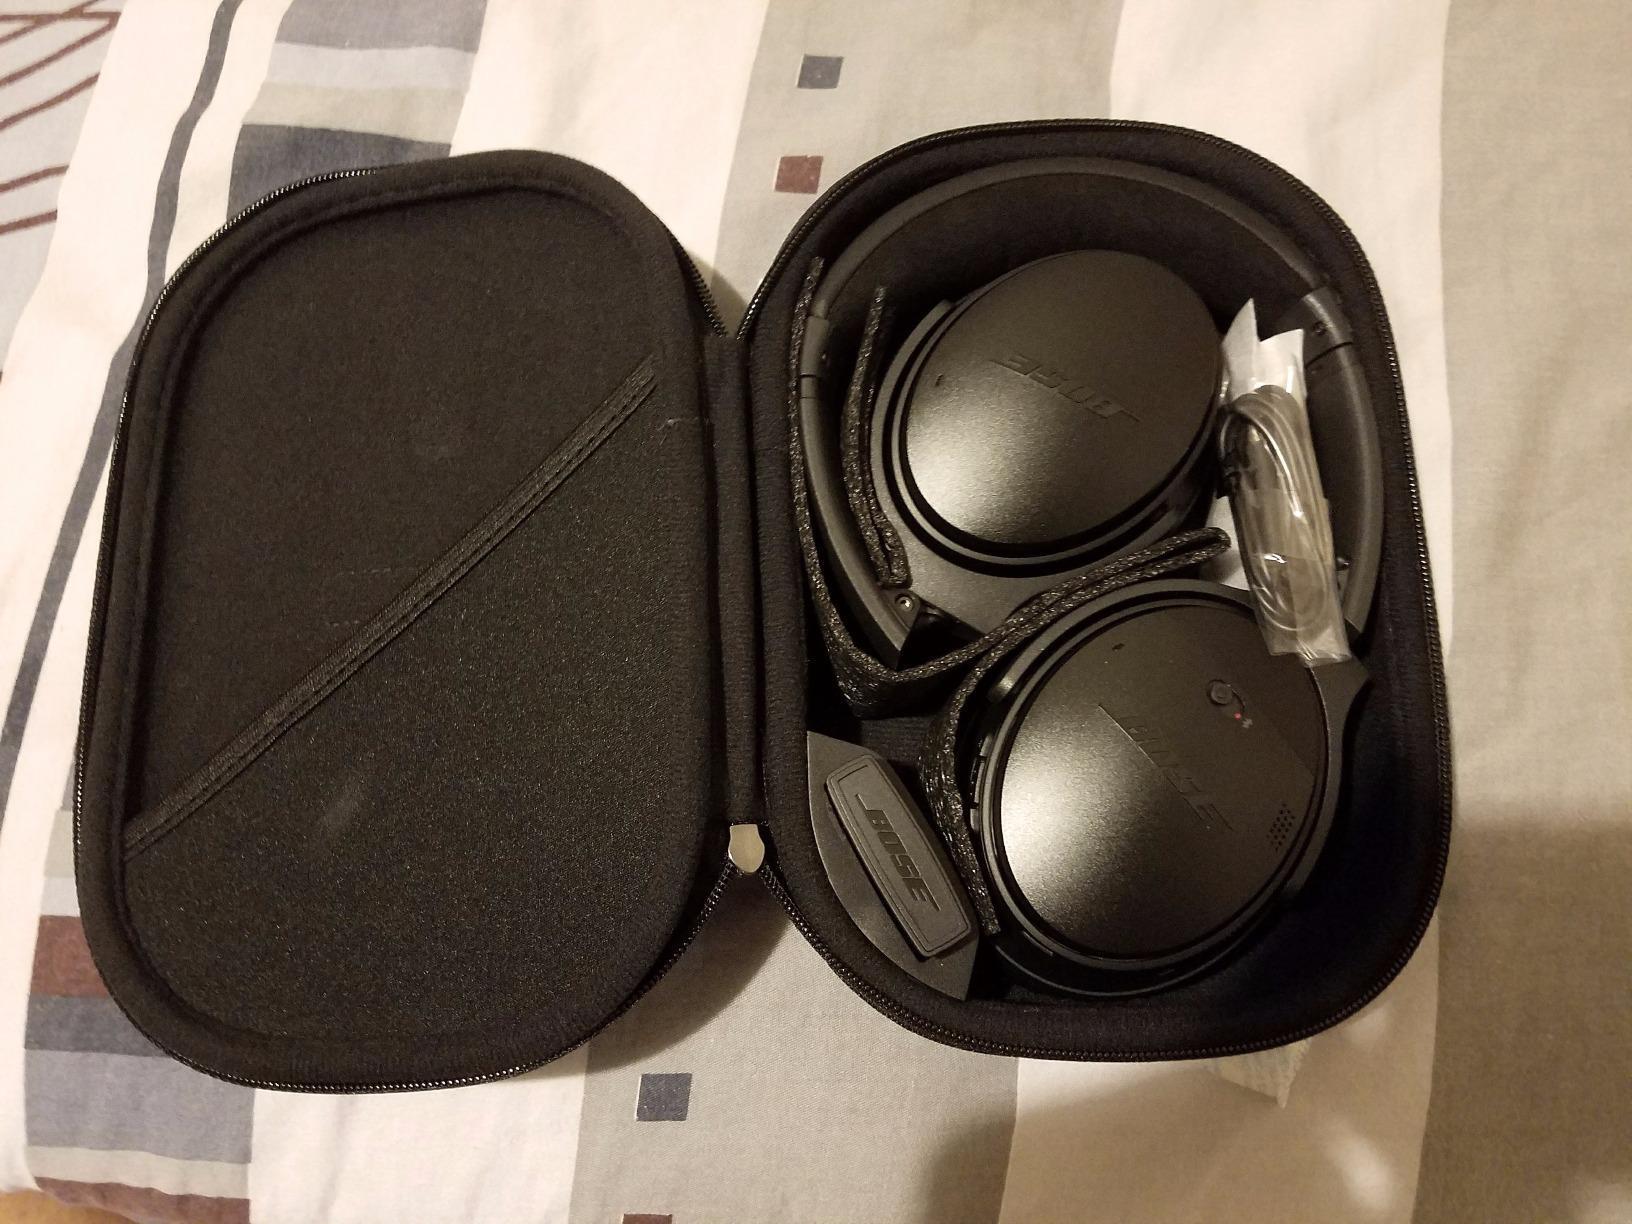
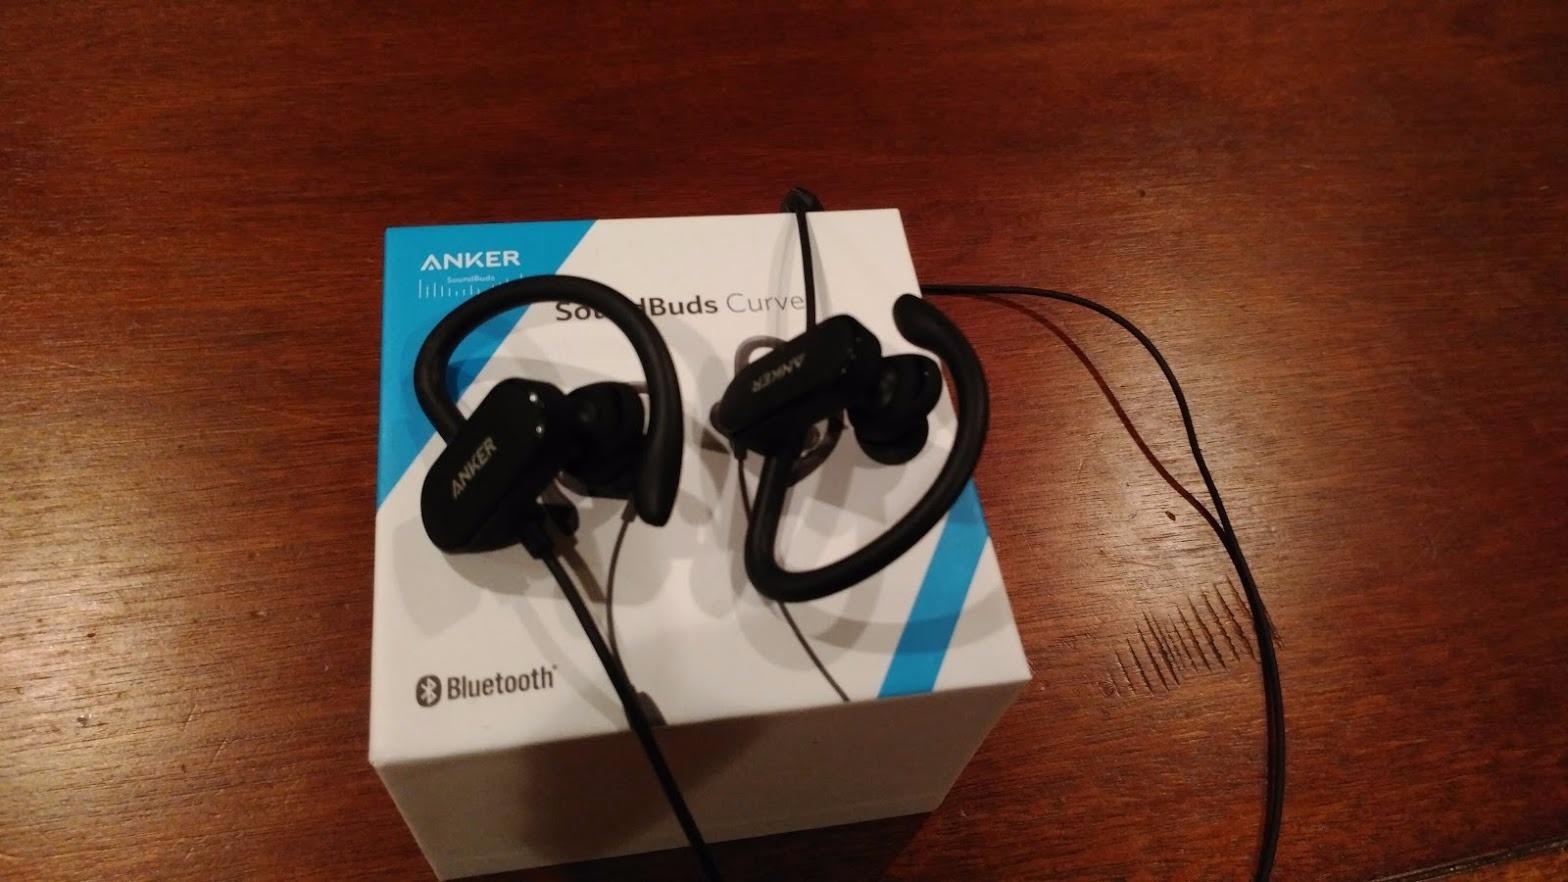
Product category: headphones
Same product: no